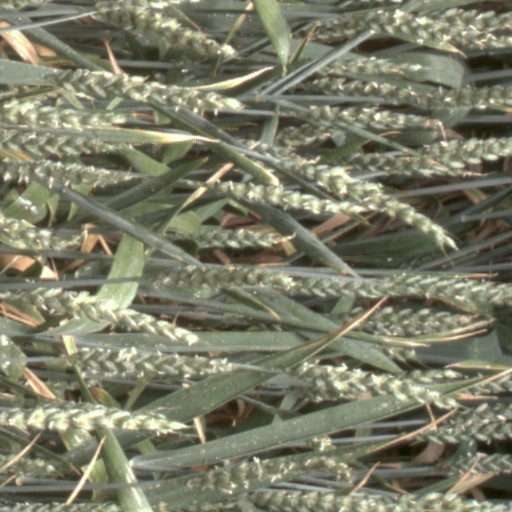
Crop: wheat